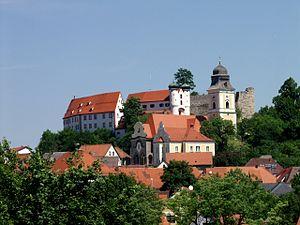
Parsberg est une ville de Bavière, située dans l'arrondissement de Neumarkt in der Oberpfalz, dans le district du Haut-Palatinat.